David Ferriero

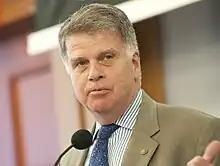
David Ferriero giving opening address at 2011 Wikipedia in Higher Education Summit

Ferriero used the public occasion to express his view that the National Archives was at a "defining moment with regard to our existing electronic records, social media communications, and emerging technologies being used throughout government offices." He also noted "issues of collection security, the future of the Presidential Library system, backlogs in processing, staff job satisfaction, stakeholder relationships, preservation and storage needs."